Management of Parkinson's disease

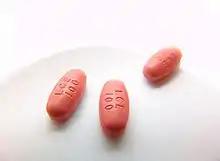
Stalevo, a commercial preparation combining entacapone, levodopa, and carbidopa for treatment of Parkinson's disease

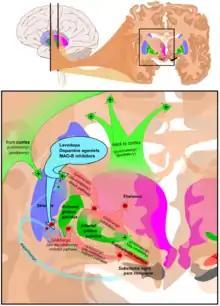
Circuits of the basal ganglia in treatment of Parkinson's disease – model of the effect of medication on motor symptoms: levodopa, dopamine agonists and MAO-B inhibitors stimulate excitatory signals from the thalamus to the cerebral cortex by effects on the striatum, compensating for decreased dopaminergic signals from substantia nigra (seen at bottom right).

Levodopa (or L-DOPA) has been the most widely used treatment for over 30 years. L-DOPA is transformed into dopamine in the dopaminergic neurons by dopa-decarboxylase. Since motor symptoms are produced by a lack of dopamine in the substantia nigra, the administration of L-DOPA temporarily diminishes the motor symptoms.